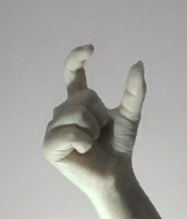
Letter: nun